Sándor Demján

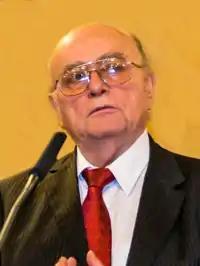

Sándor Demján (14 May 1943 – 26 March 2018) was a Hungarian businessman, entrepreneur, and according to Forbes the second richest person in Hungary with a net worth of 192.0 billion HUF (615 million EUR). He was the chairman of TriGránit.